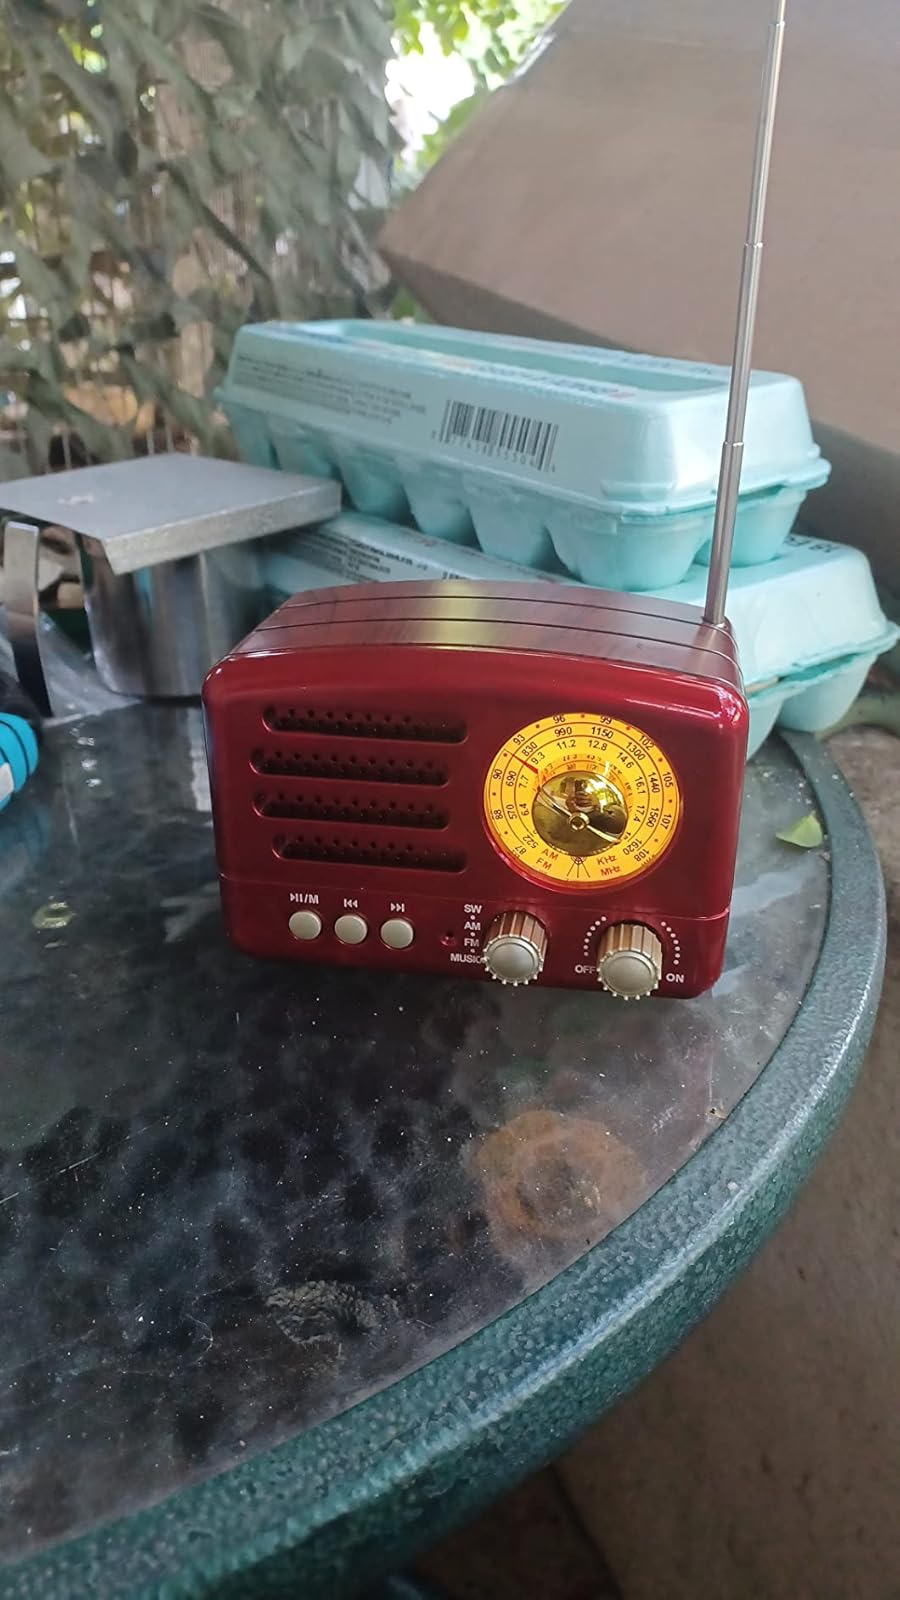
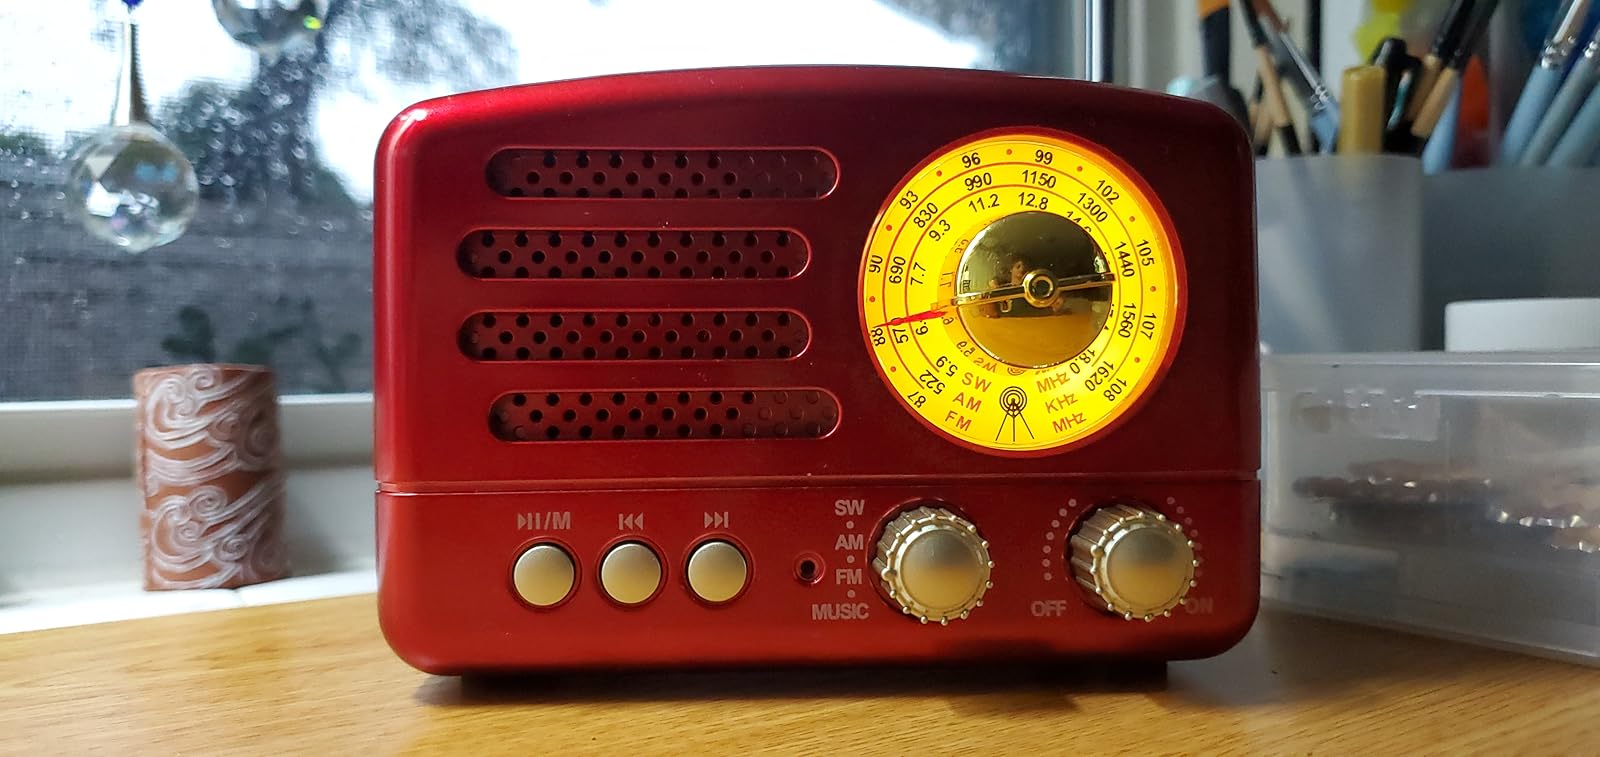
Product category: radio
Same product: yes